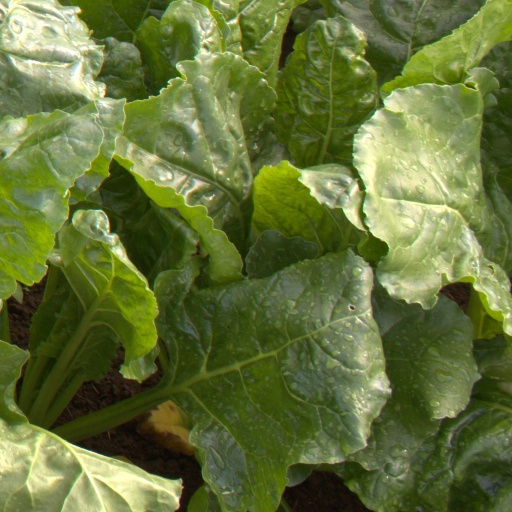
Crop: sugar beet